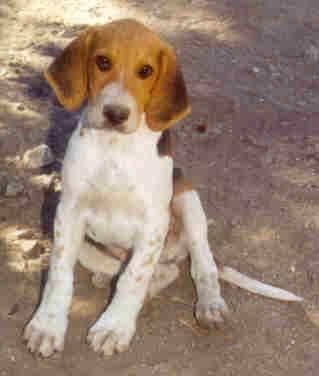
English_foxhound